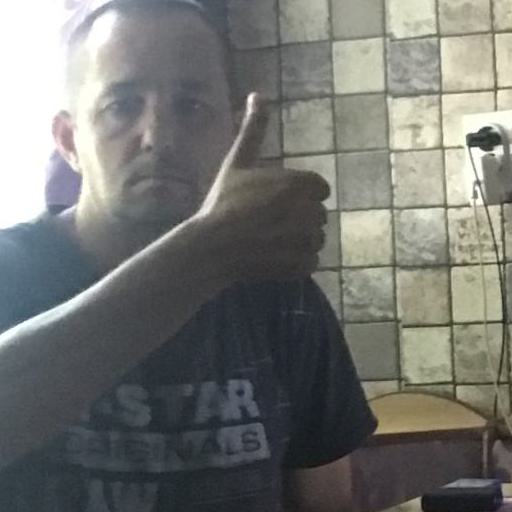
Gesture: like